The Embarcadero (San Francisco)

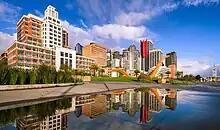
Rincon Park and "Cupid's Span" with the San Francisco skyline and the Embarcadero in the background

The Embarcadero (Spanish for "Embarkment") is the eastern waterfront of Port of San Francisco and a major roadway in San Francisco, California. It was constructed on reclaimed land along a three mile long engineered seawall, from which piers extend into the bay. It derives its name from the Spanish verb "embarcar", meaning "to embark"; "embarcadero" itself means "the place to embark." The Central Embarcadero Piers Historic District was added to the National Register of Historic Places on November 20, 2002.